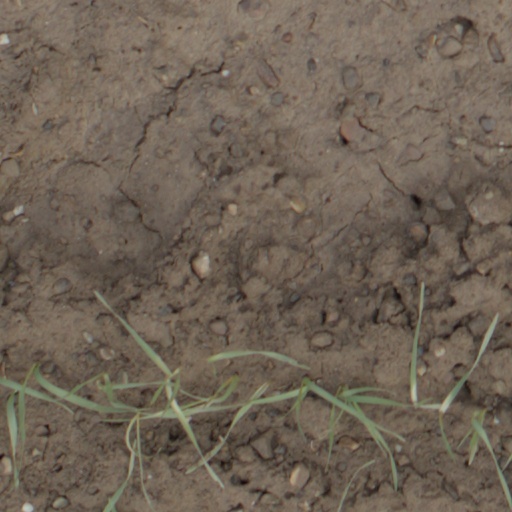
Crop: wheat